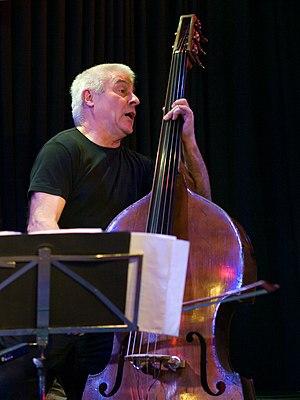
Barry Guy est un contrebassiste et compositeur de jazz et de musique contemporaine anglais, né le 22 avril 1947 à Londres. Barry Guy est surtout connu pour être le fondateur et principal compositeur du London Jazz Composers Orchestra. Ses activités musicales sont très diversifiées, allant de la musique baroque à la musique contemporaine, en passant par le free jazz et la musique improvisée.